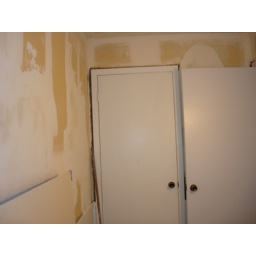
Sheet rock in the green bath